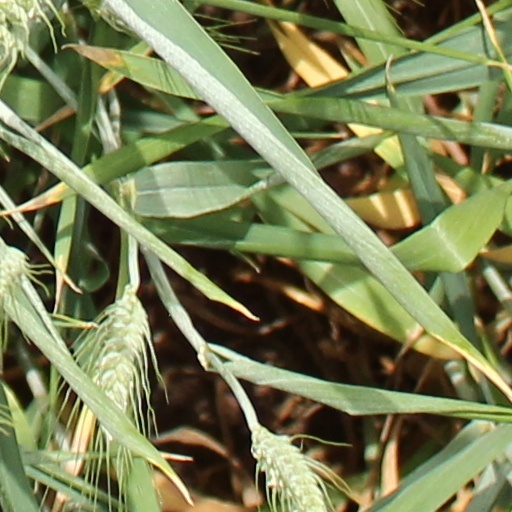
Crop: wheat